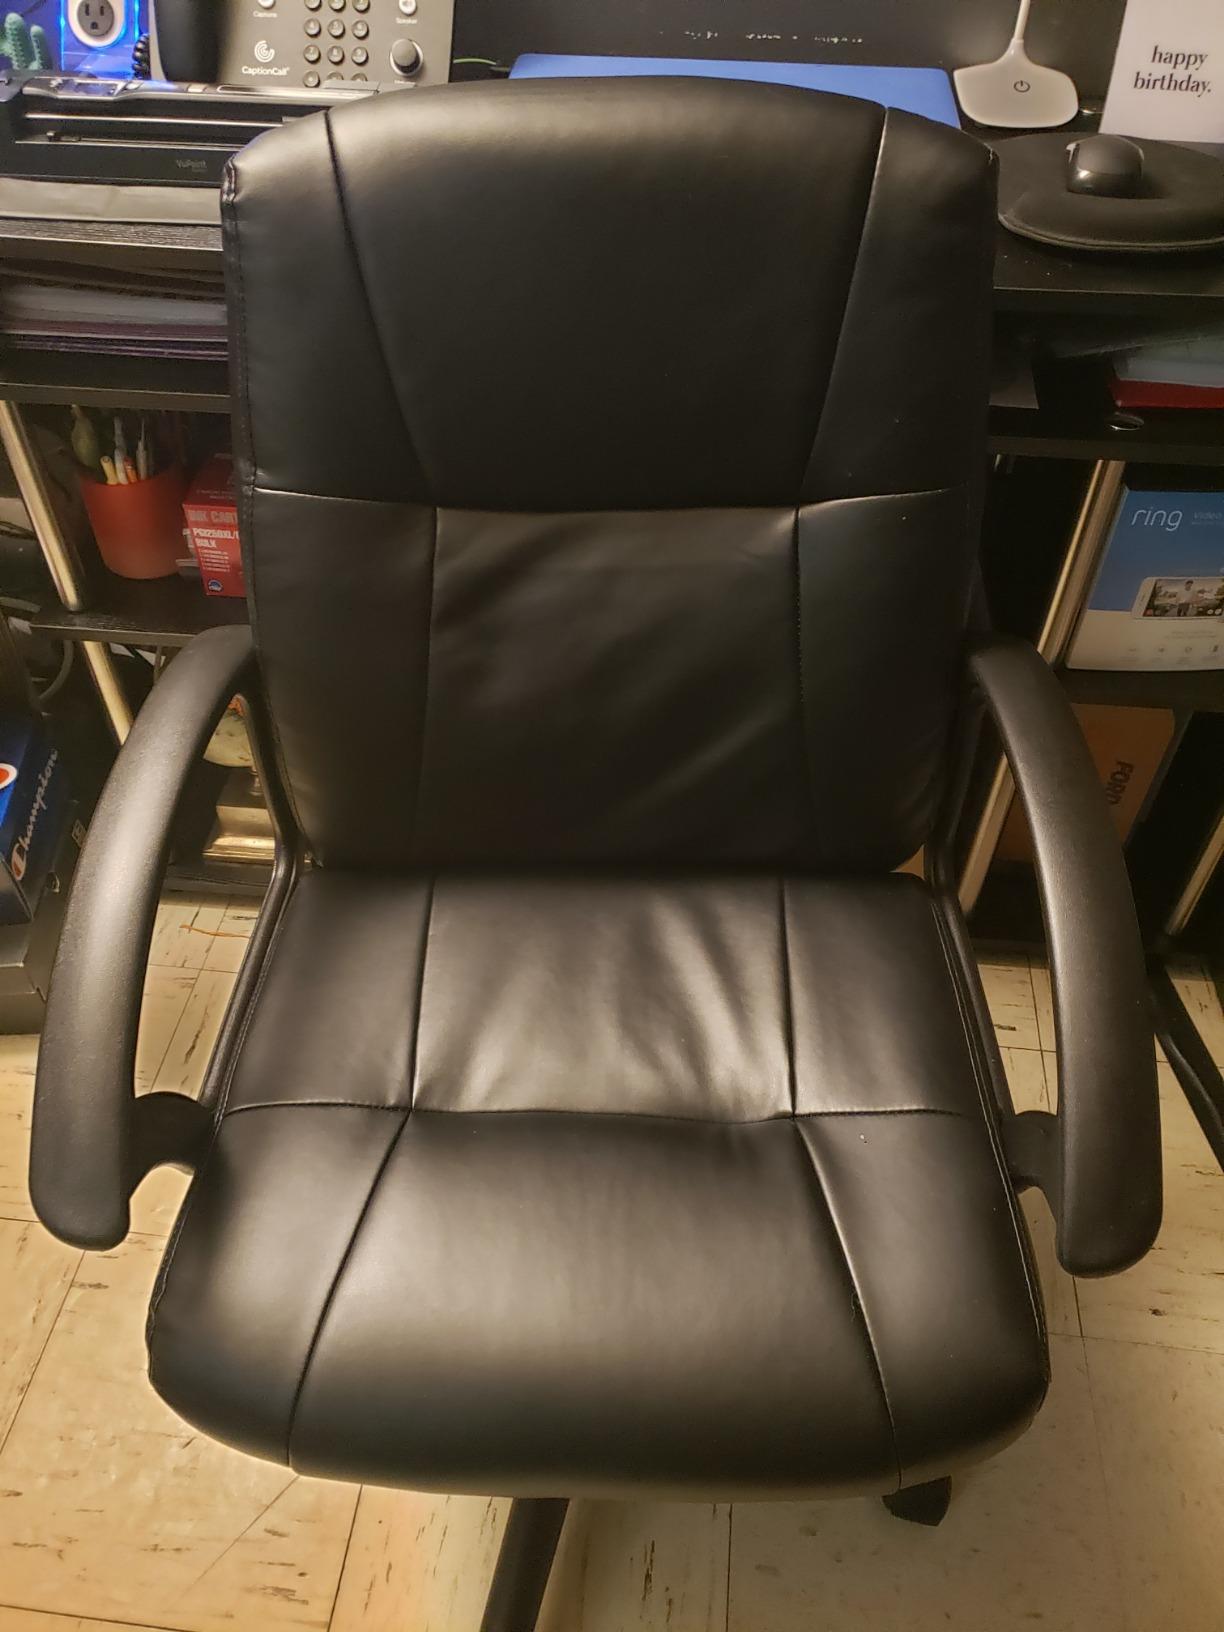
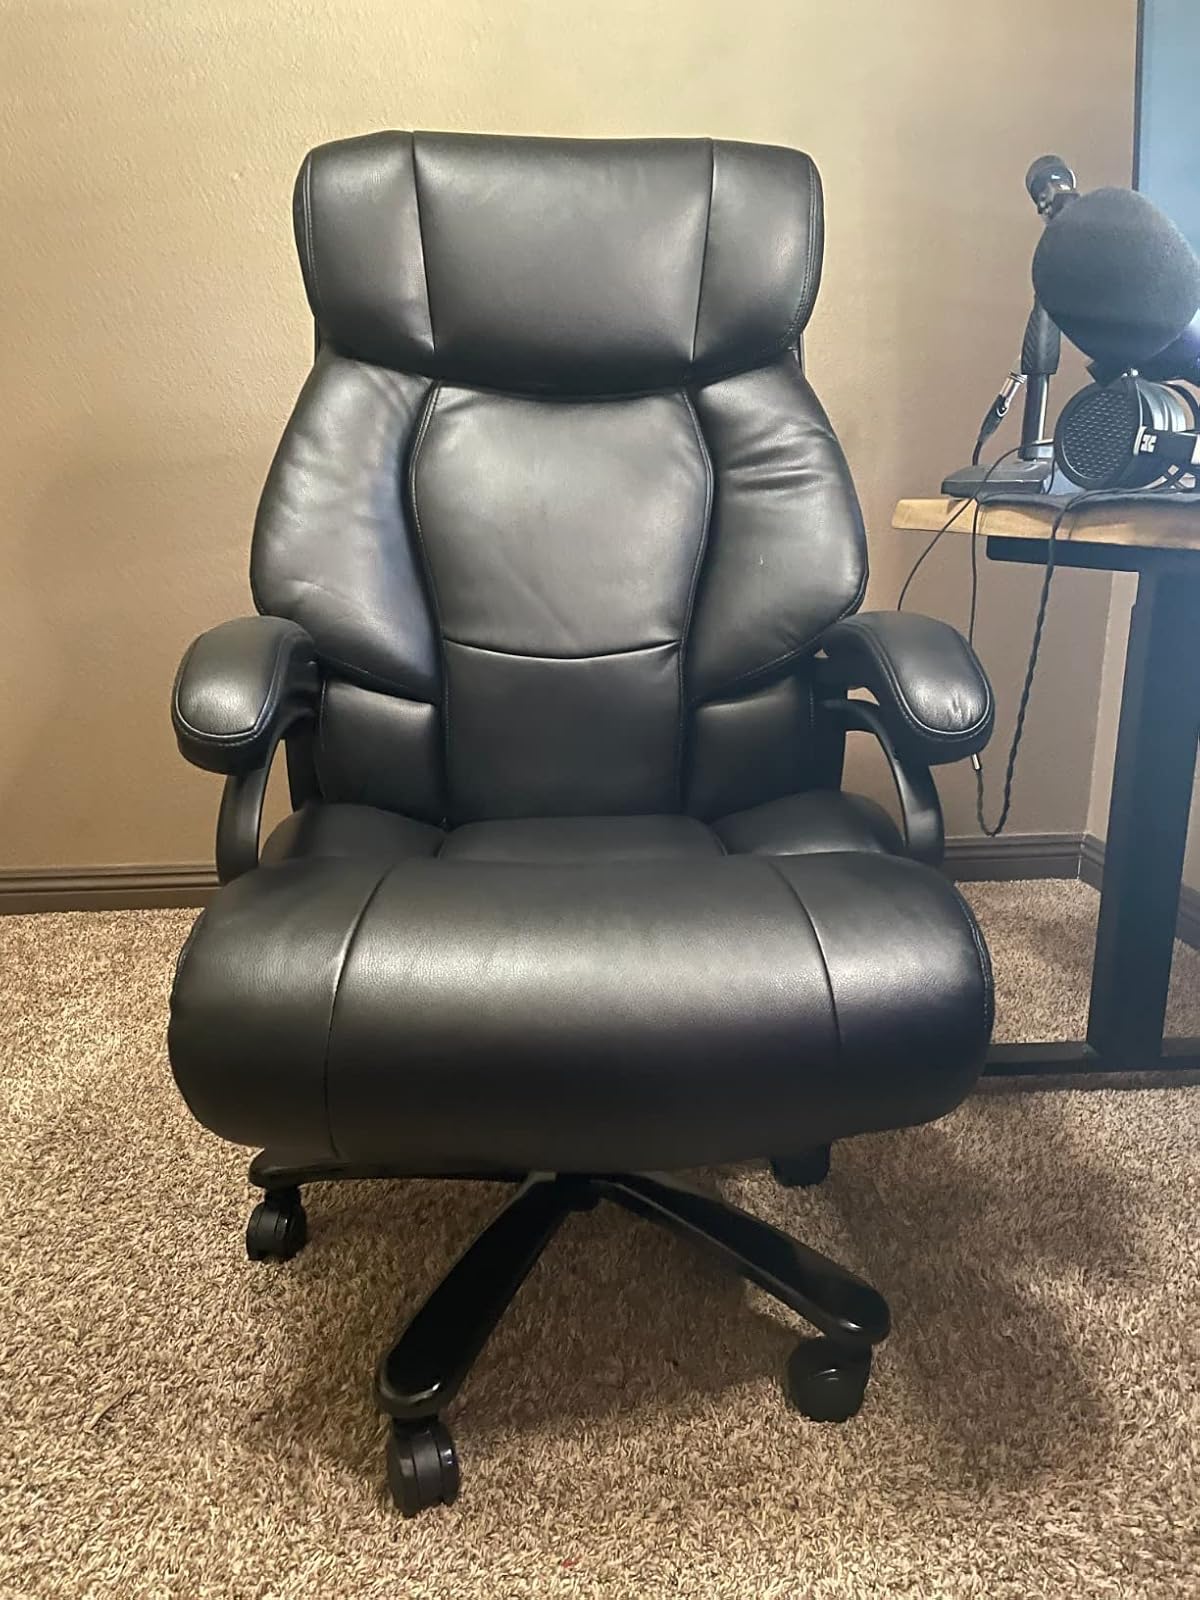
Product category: items_chair
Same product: no